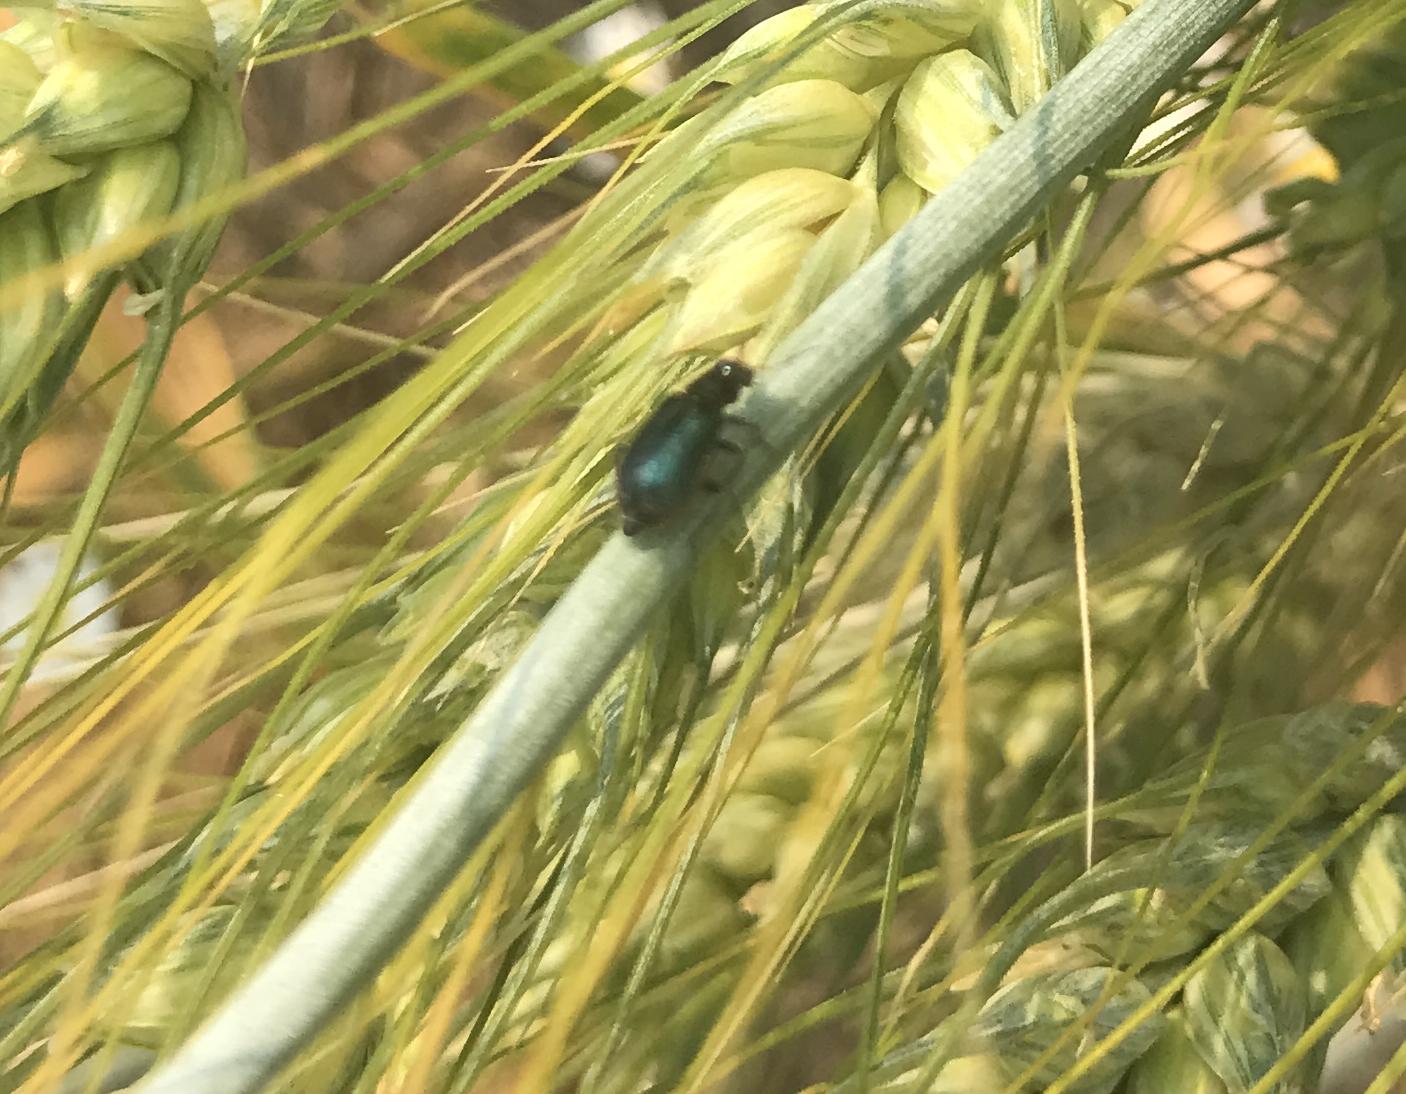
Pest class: predators